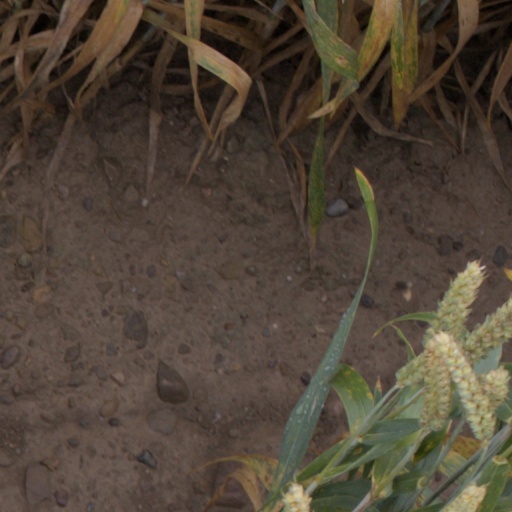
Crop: wheat